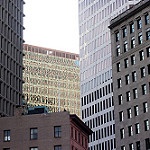
Label: buildings